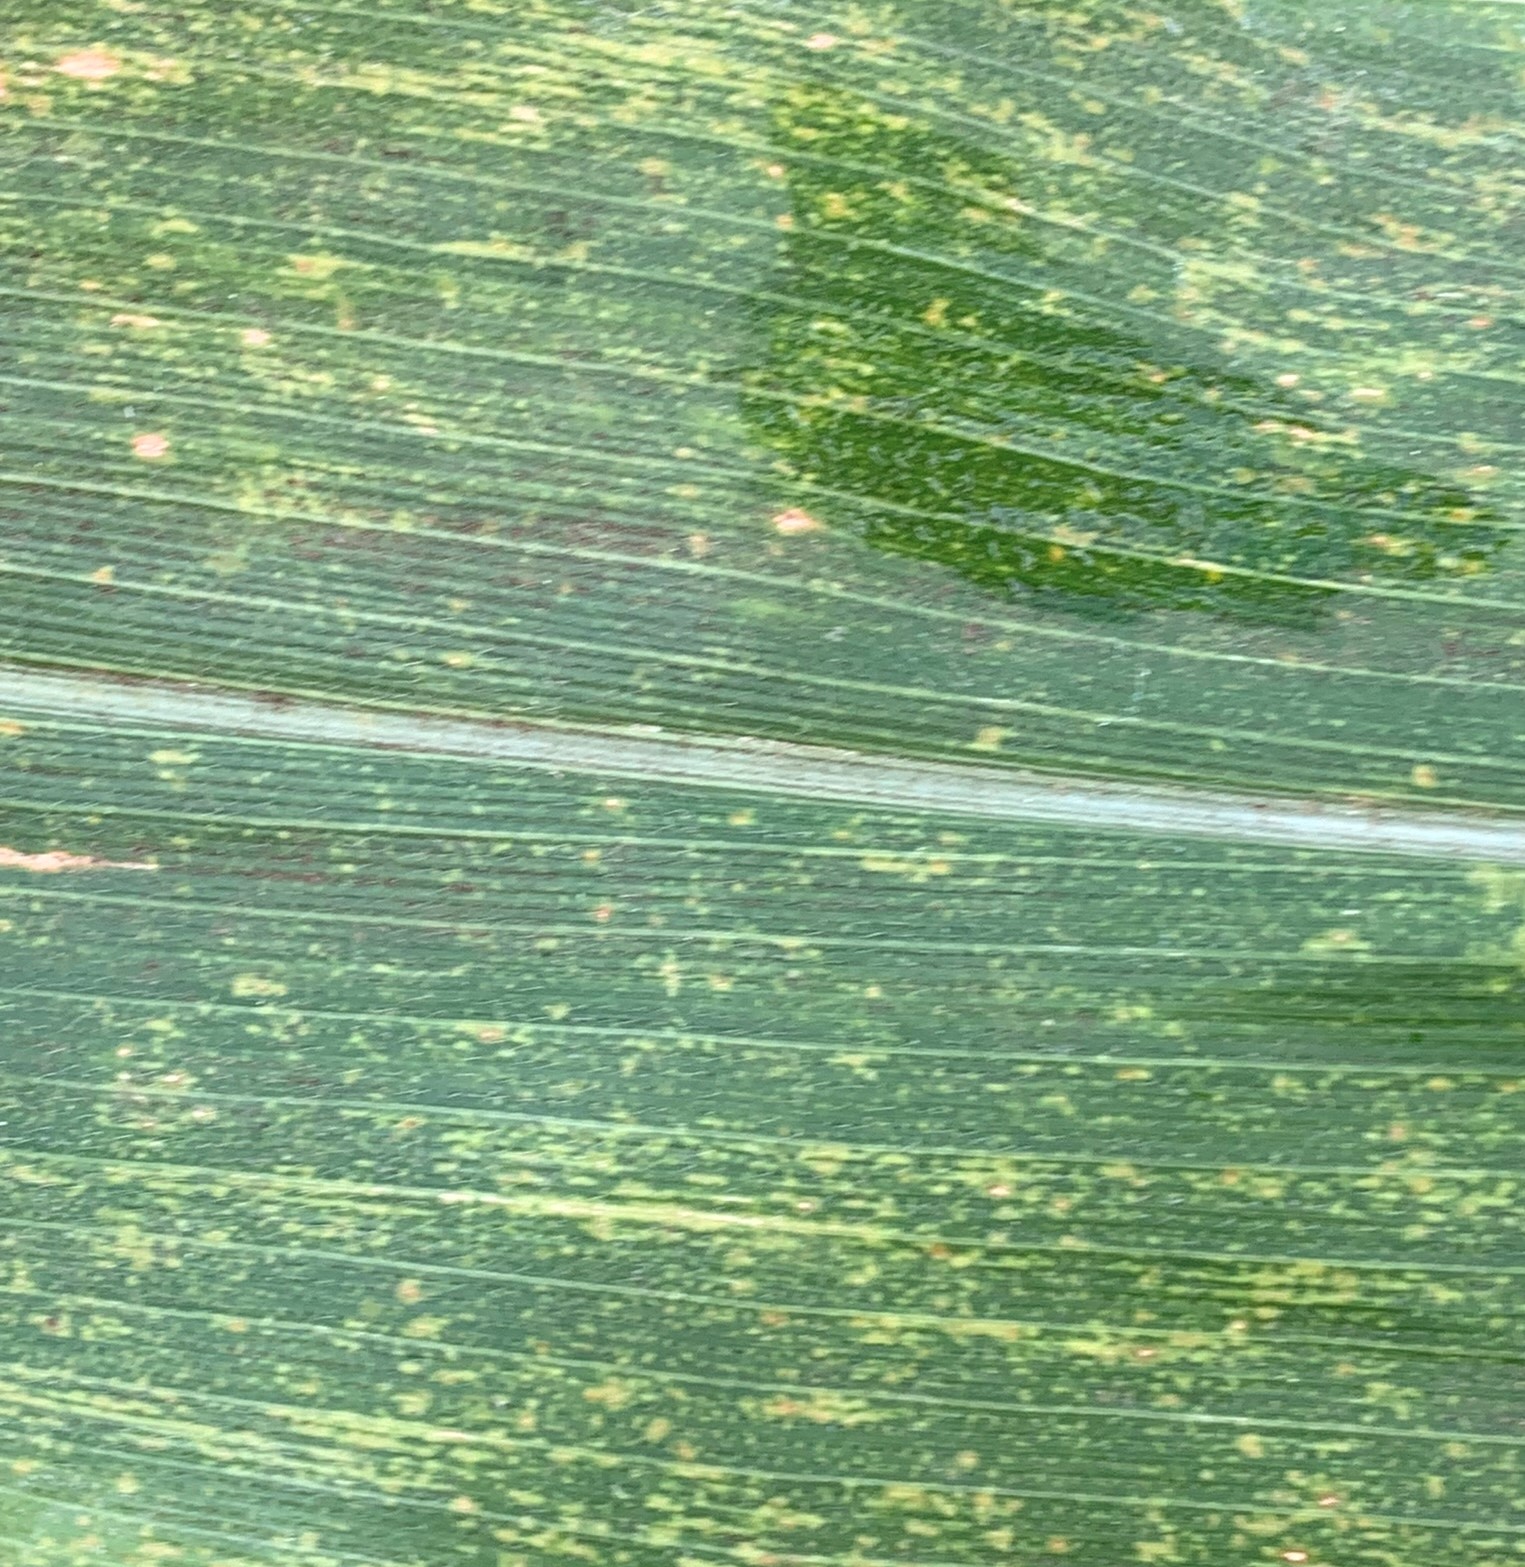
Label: MLN